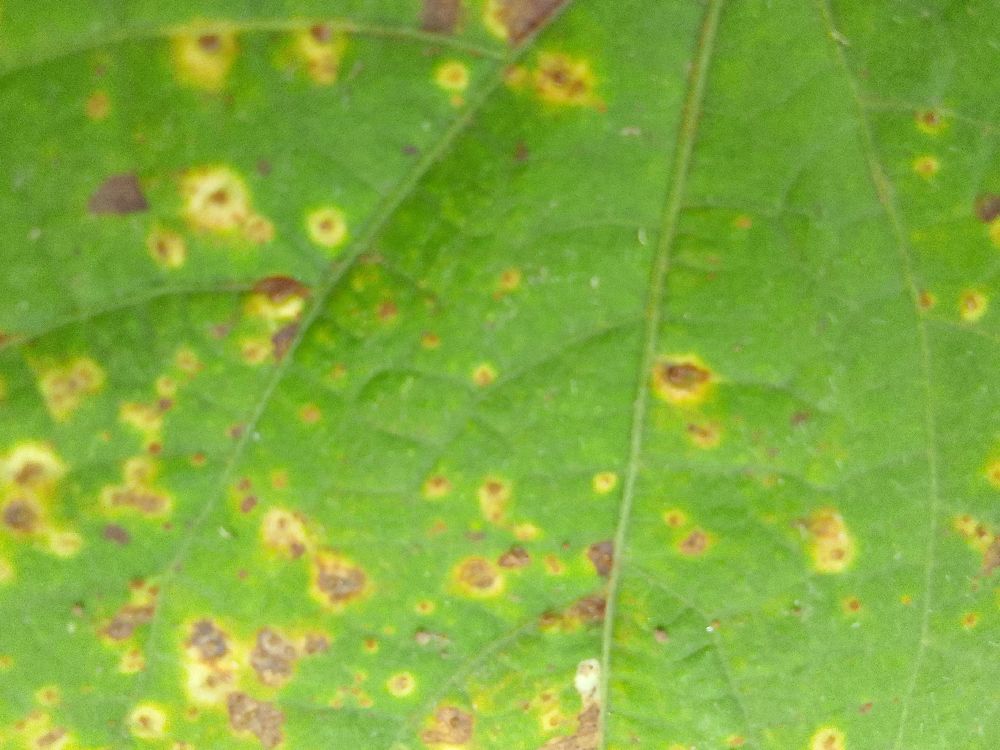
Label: rust